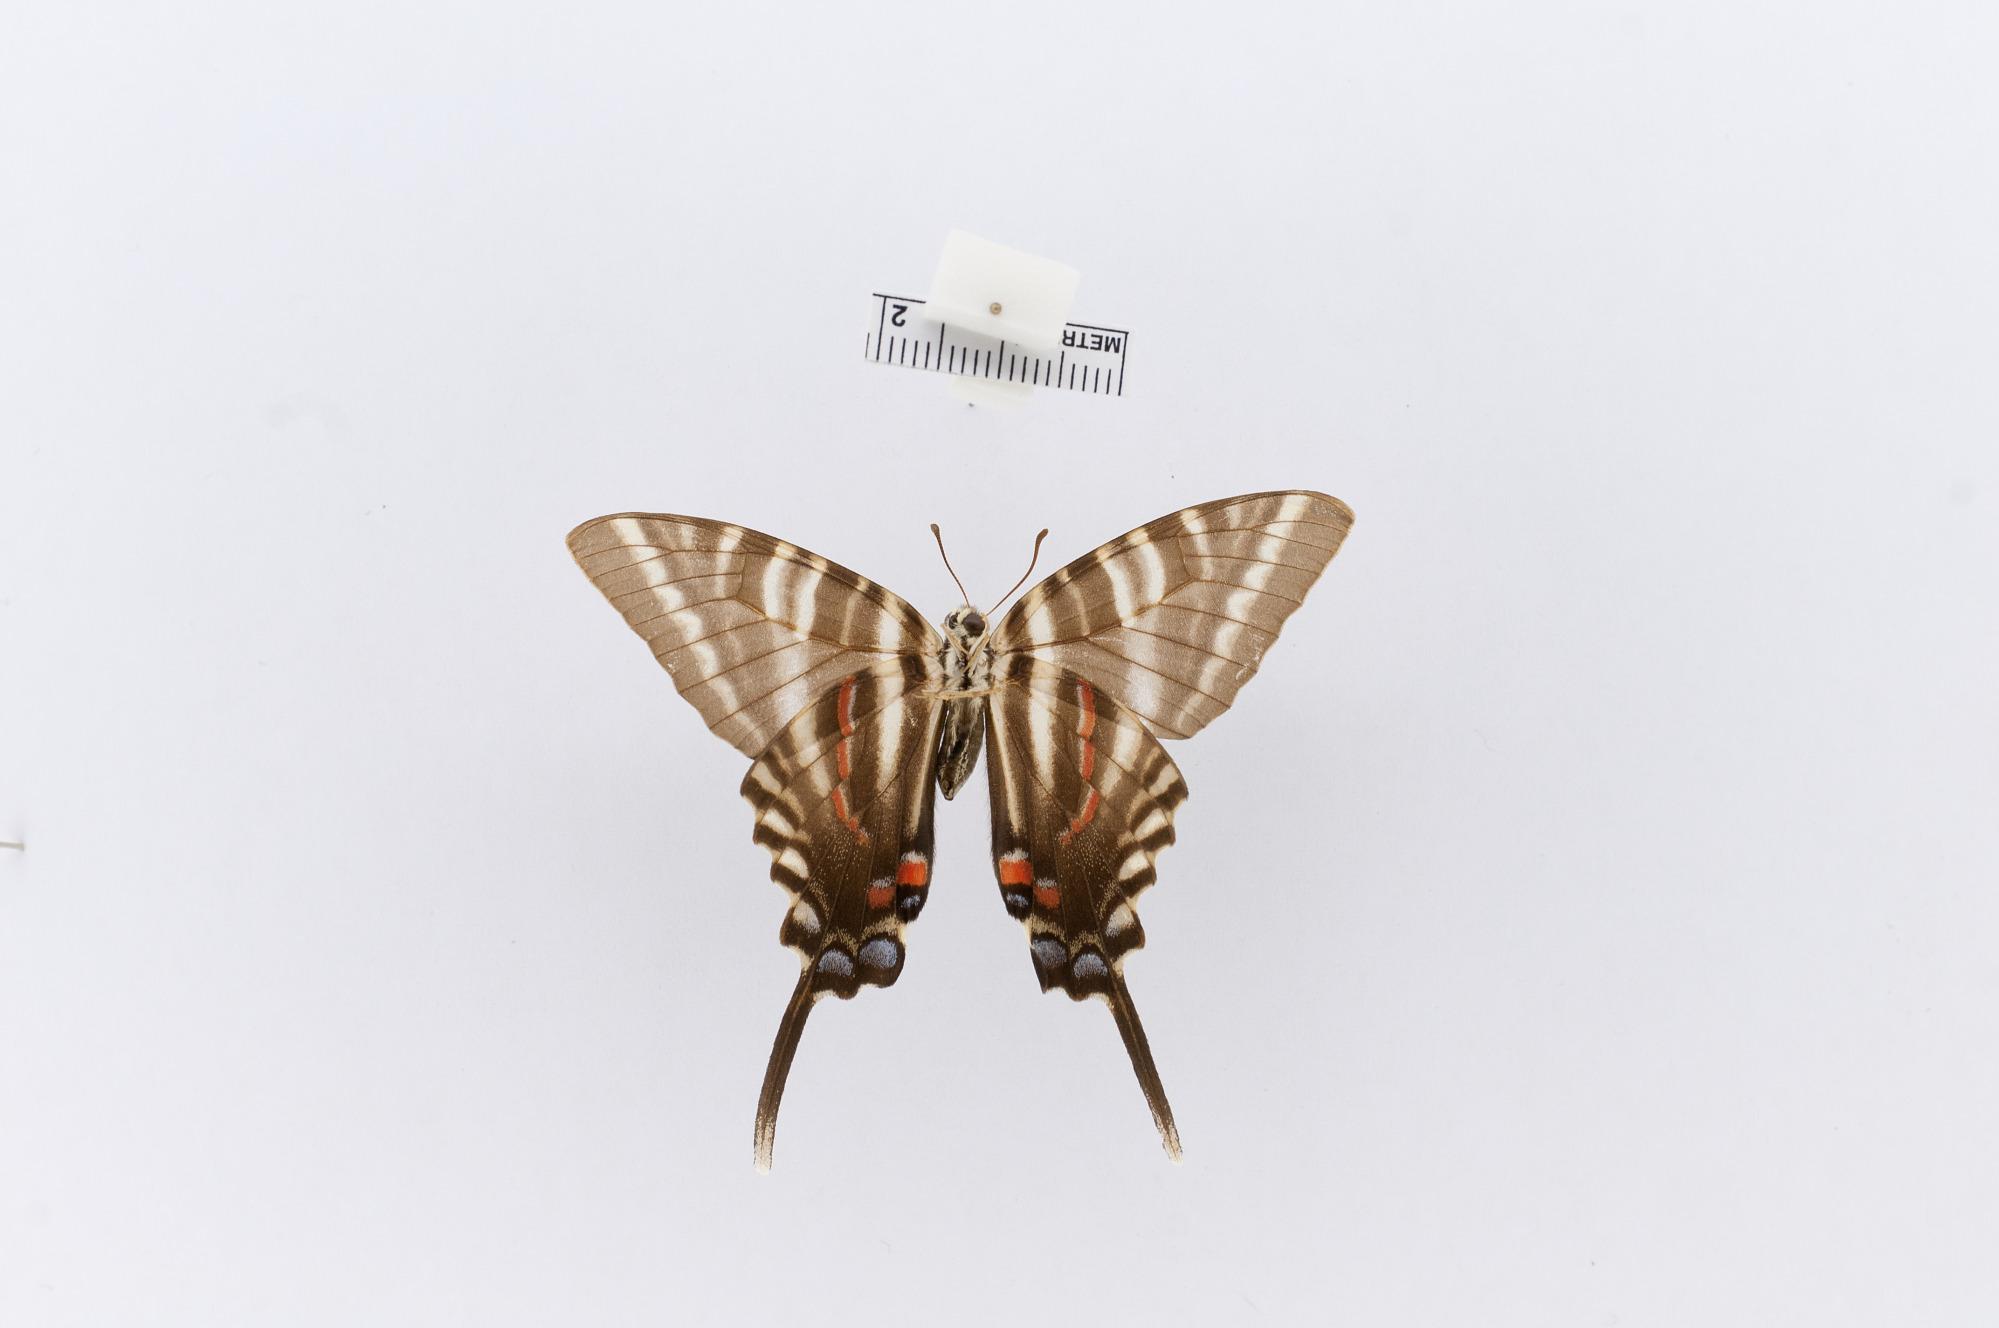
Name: Papilio marcellus
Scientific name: Papilio marcellus
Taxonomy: Animalia, Arthropoda, Insecta, Lepidoptera, Papilionidae, Leptocircini
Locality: Willard, Greene, Missouri, United States
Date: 23 Jun 1918